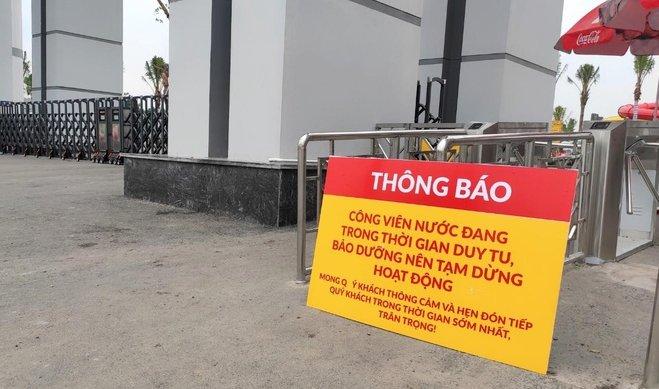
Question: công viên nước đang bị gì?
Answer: đang dừng hoạt động